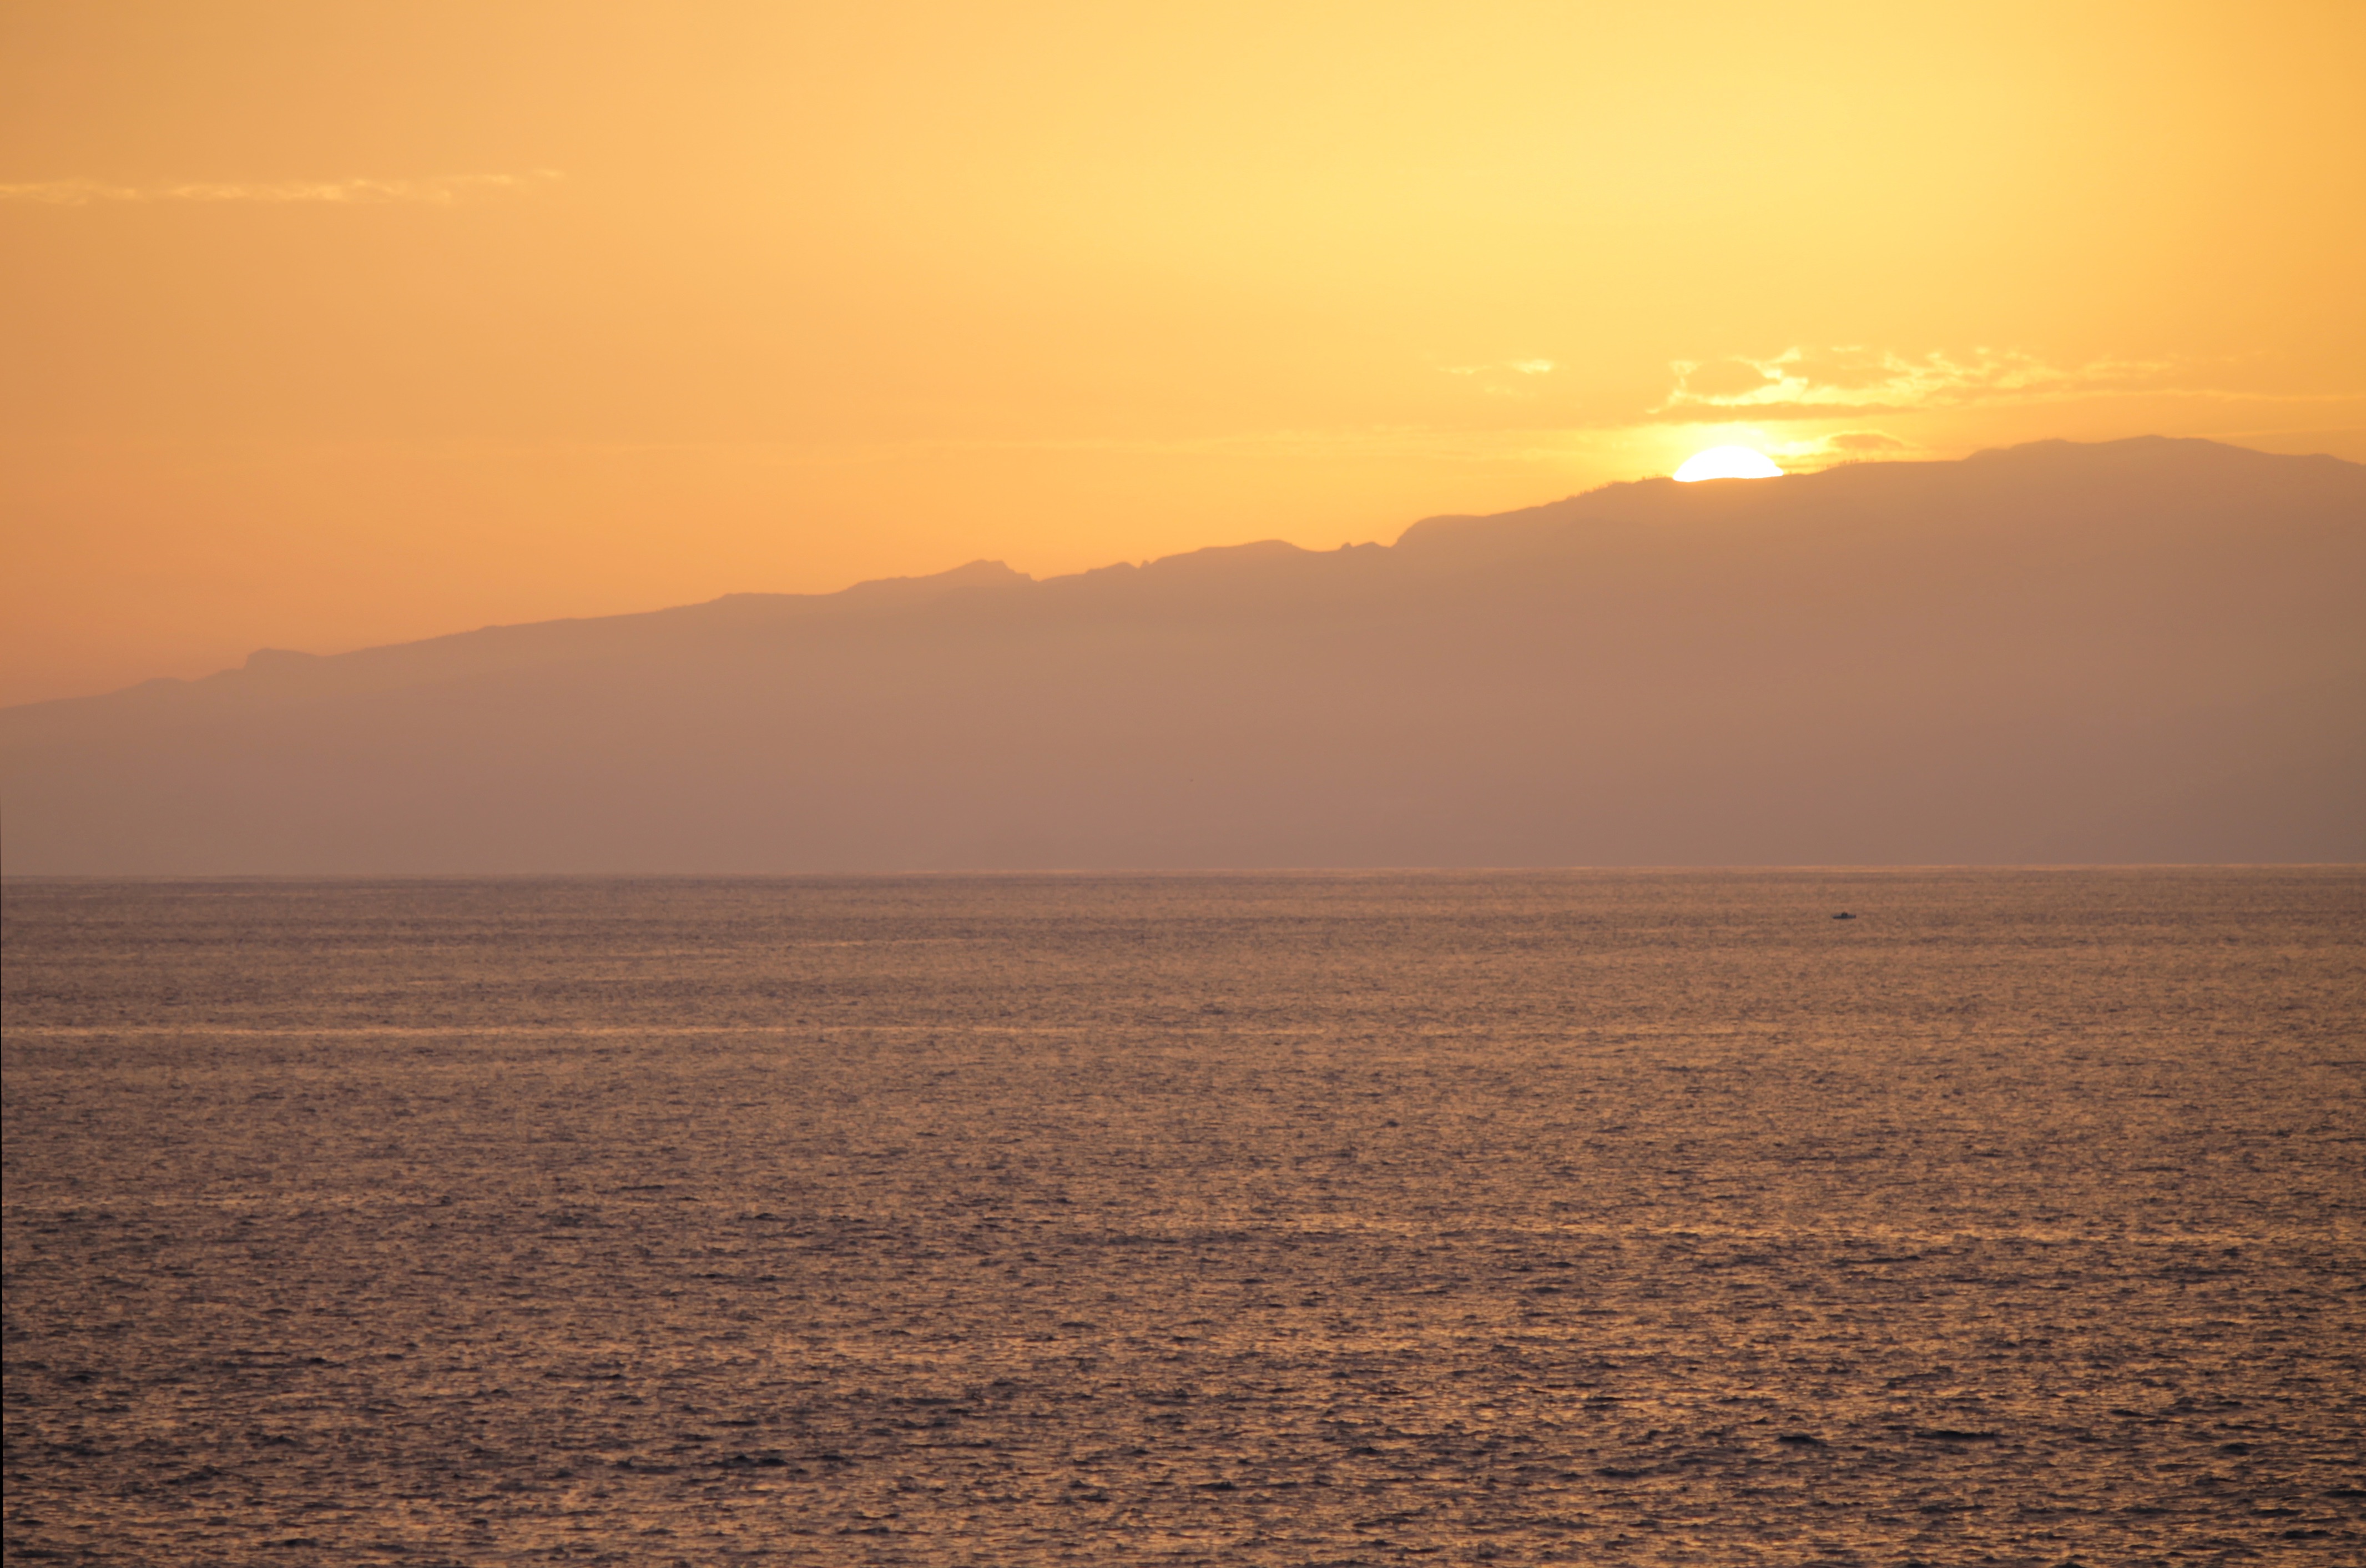
beach, sea, coast, ocean, horizon, cloud, sky, sun, sunrise, sunset, field, sunlight, morning, hill, dawn, dusk, evening, plain, afterglow, atmospheric phenomenon